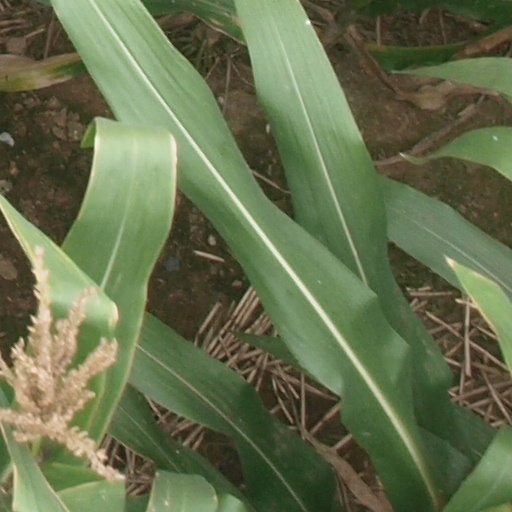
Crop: maize; corn